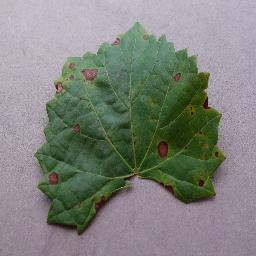
Label: Grape___Black_rot